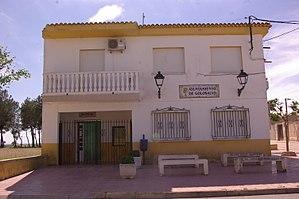
Golosalvo est une commune d'Espagne de la province d'Albacete dans la communauté autonome de Castille-La Manche.